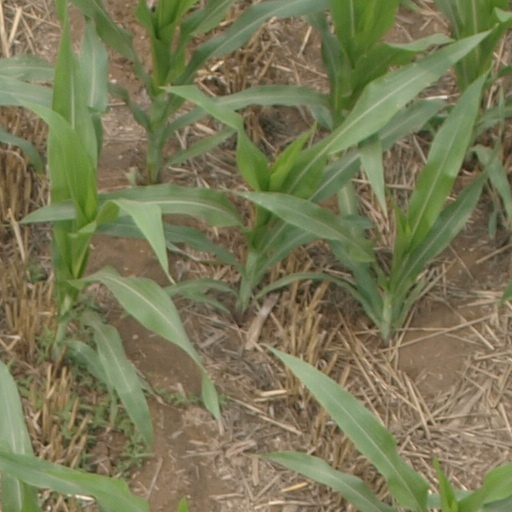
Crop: maize; corn